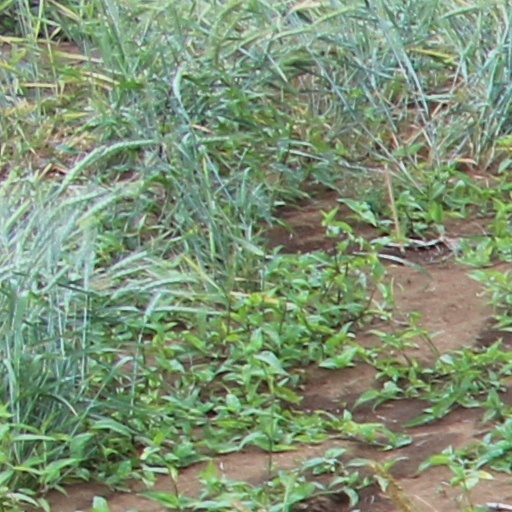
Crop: wheat